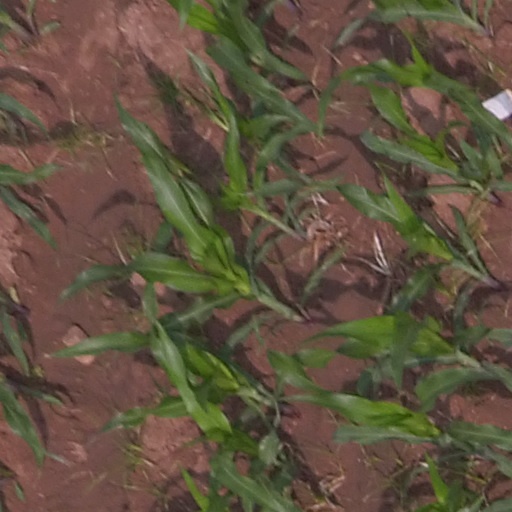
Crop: maize; corn